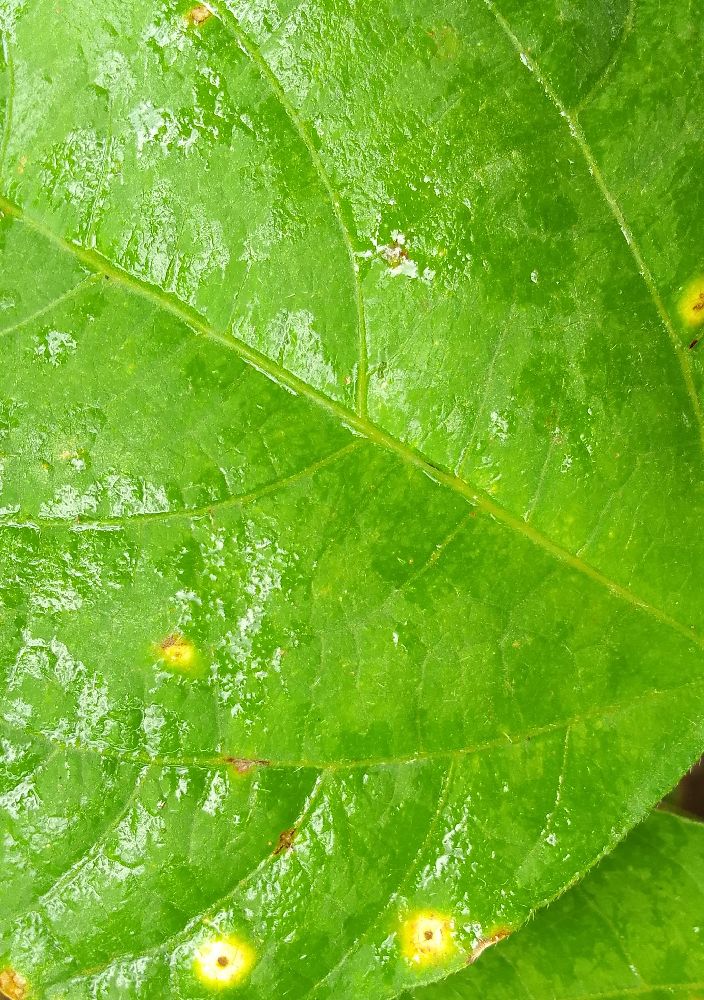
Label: rust